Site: brandenburg
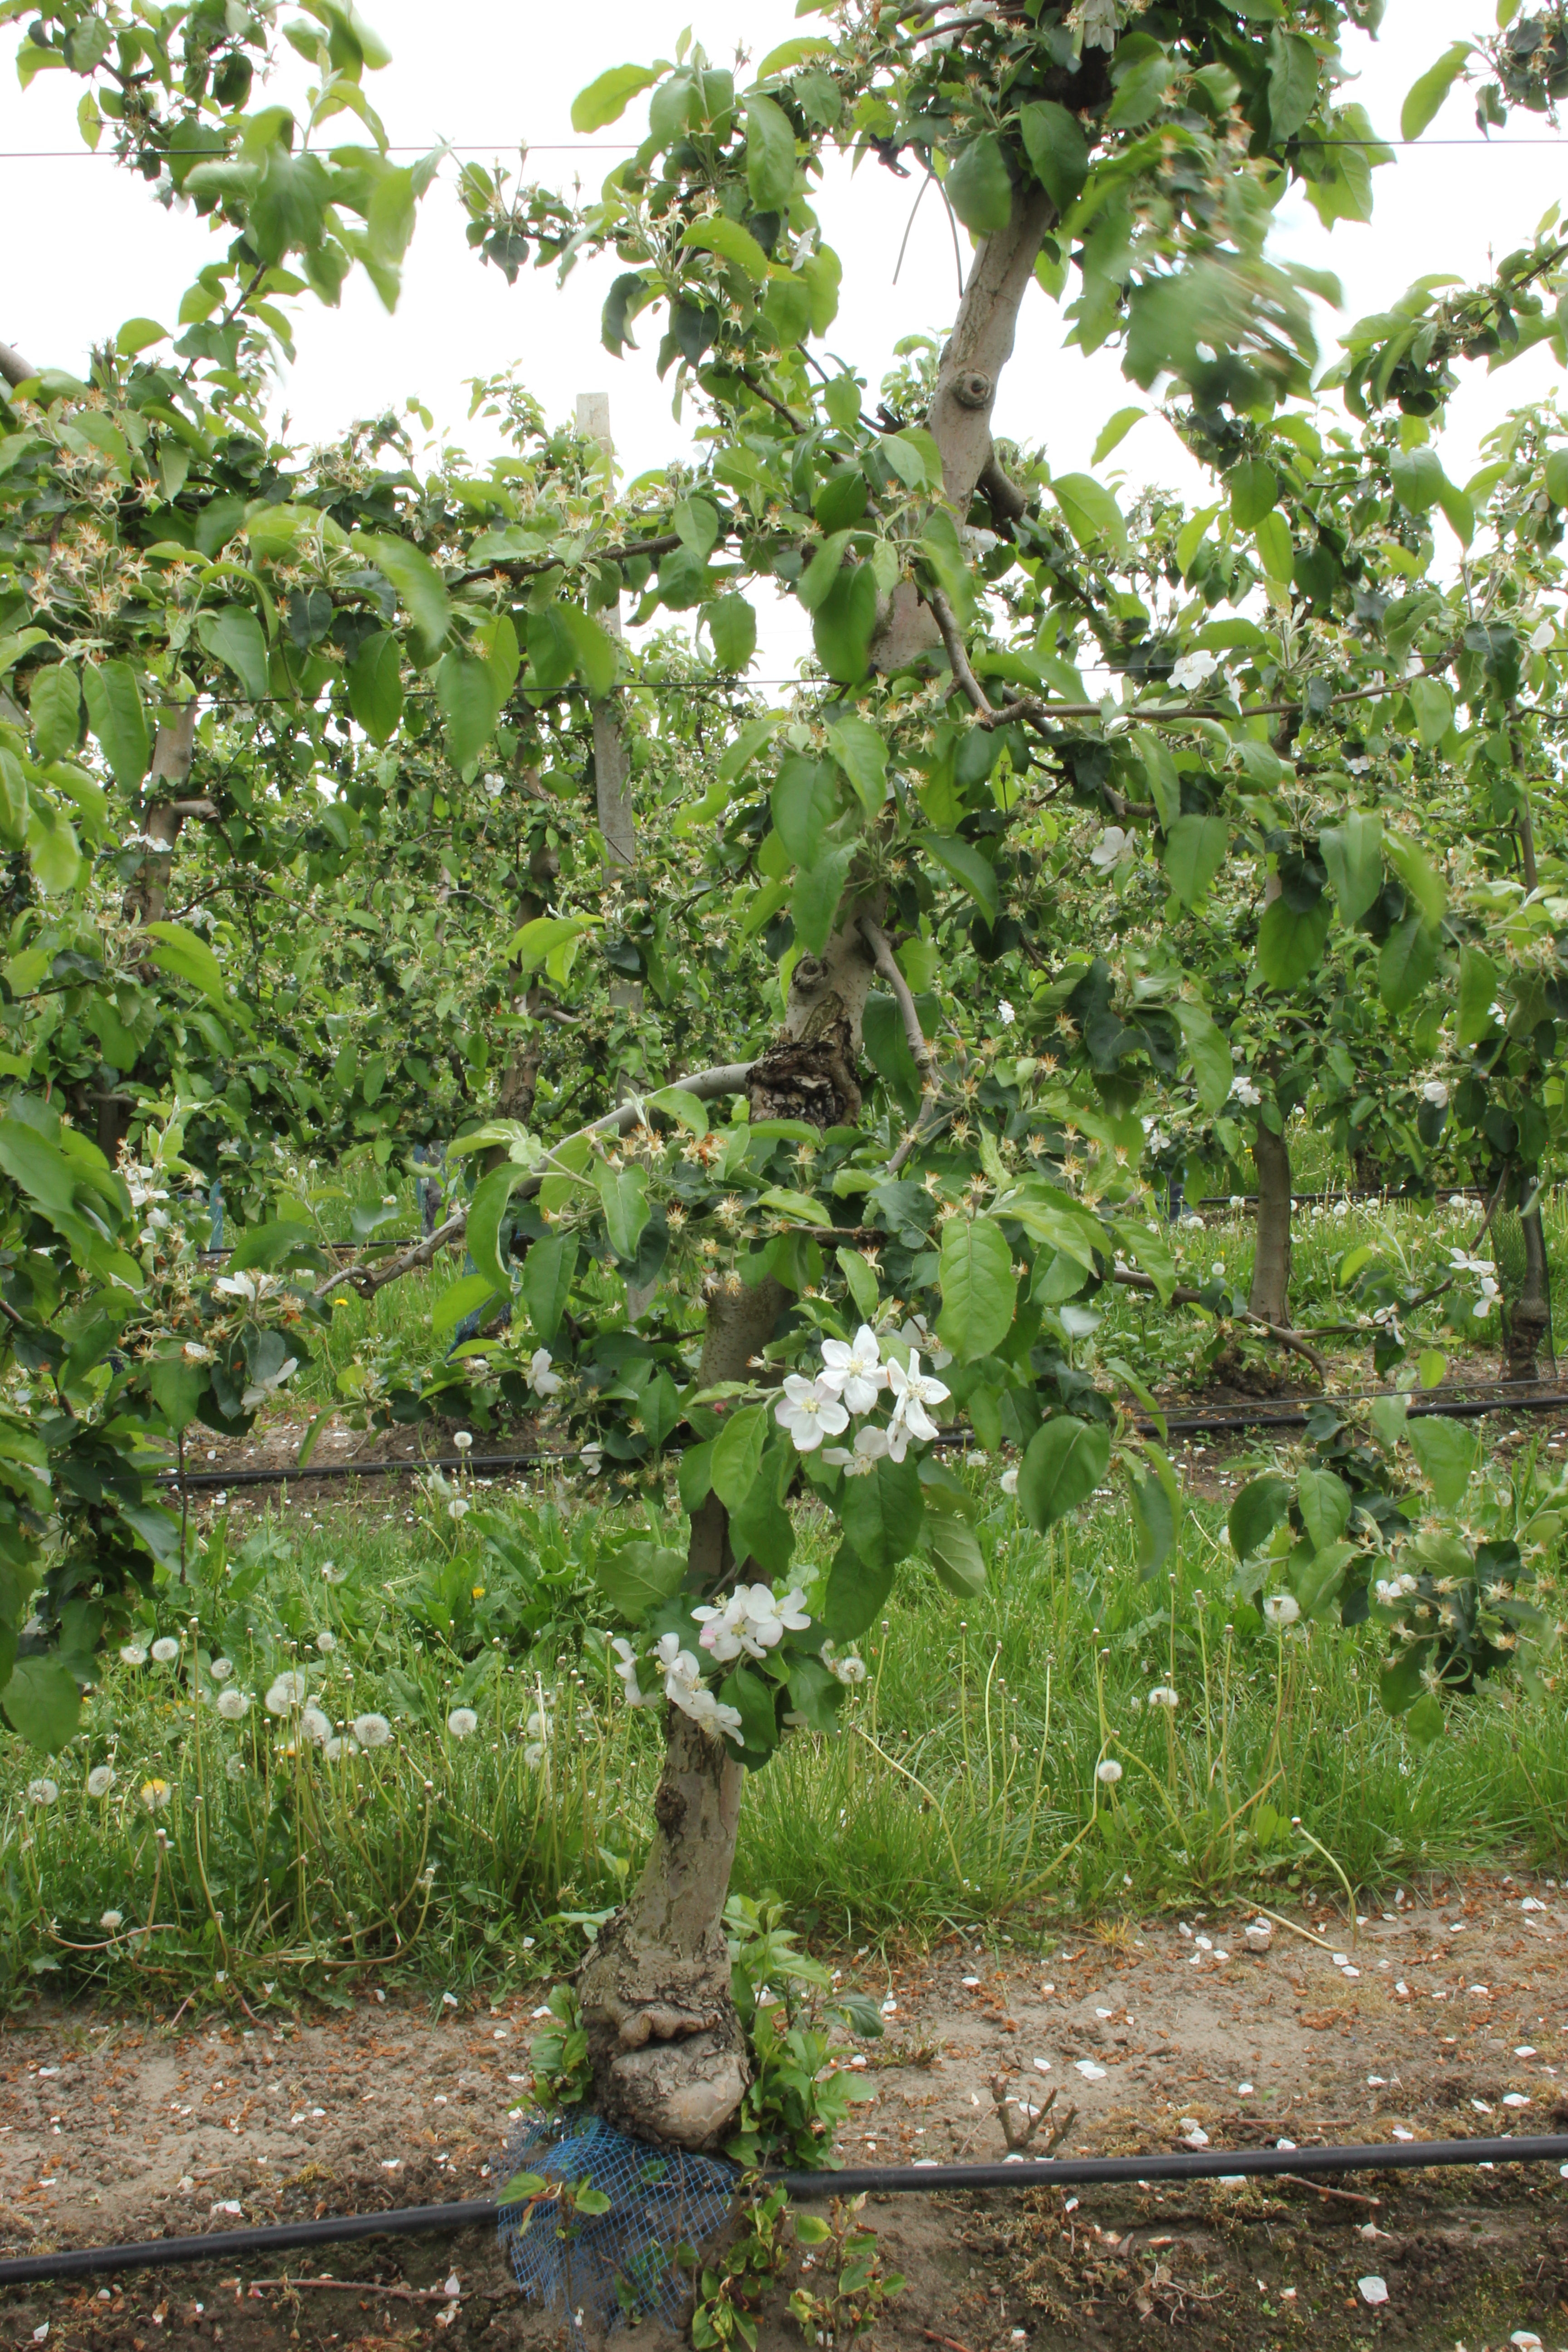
Growth stage (BBCH 67): Flowering